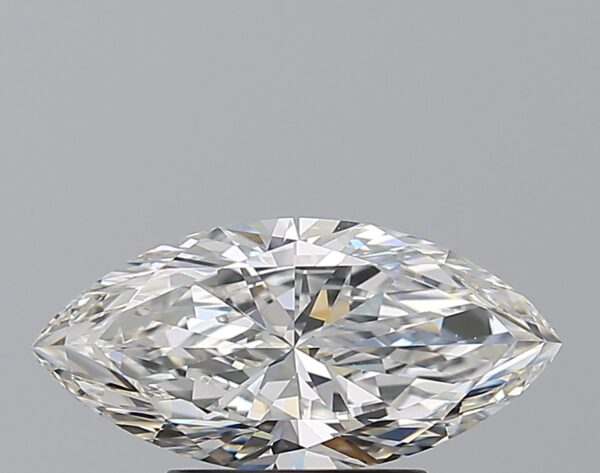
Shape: marquise
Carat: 1.51
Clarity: IF
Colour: F
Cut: EX
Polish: EX
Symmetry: EX
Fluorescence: N
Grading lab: GIA
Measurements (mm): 12.13 x 5.8 x 3.53